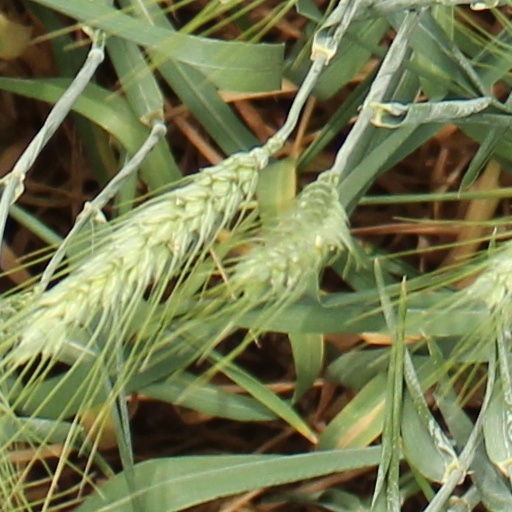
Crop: wheat